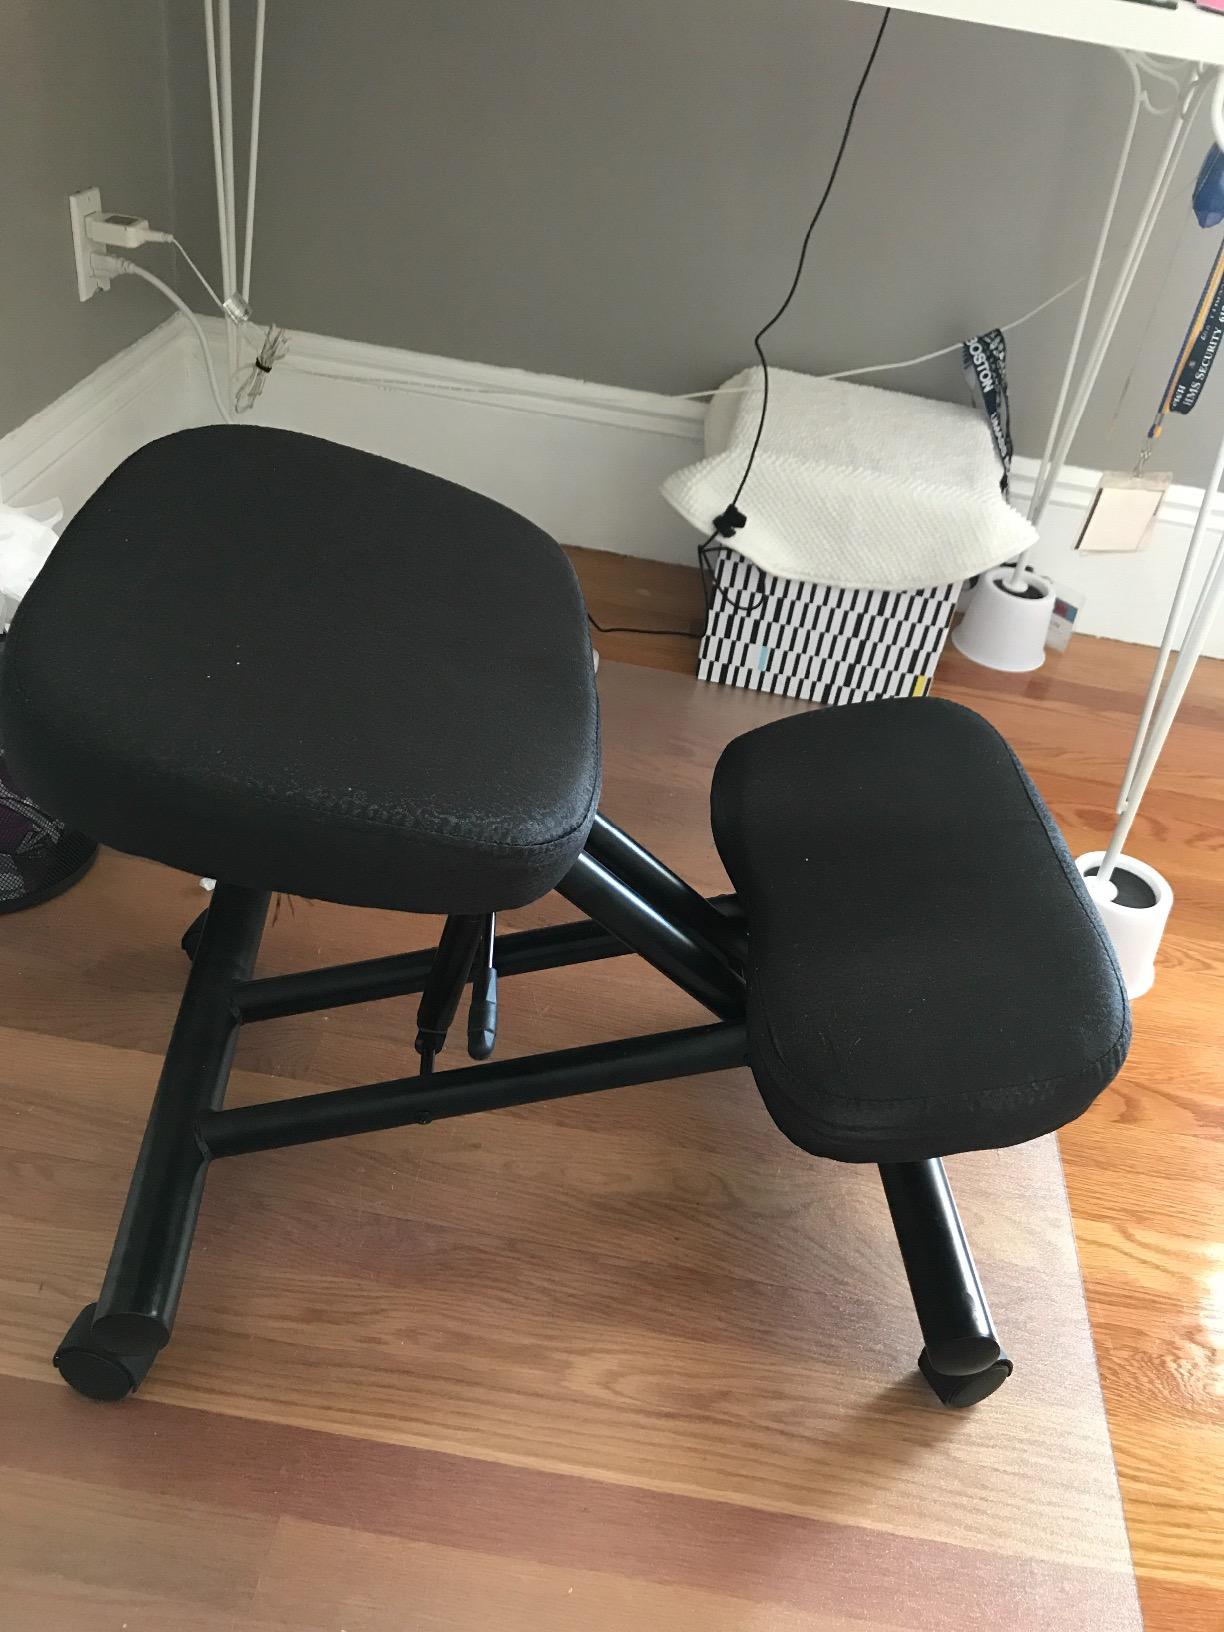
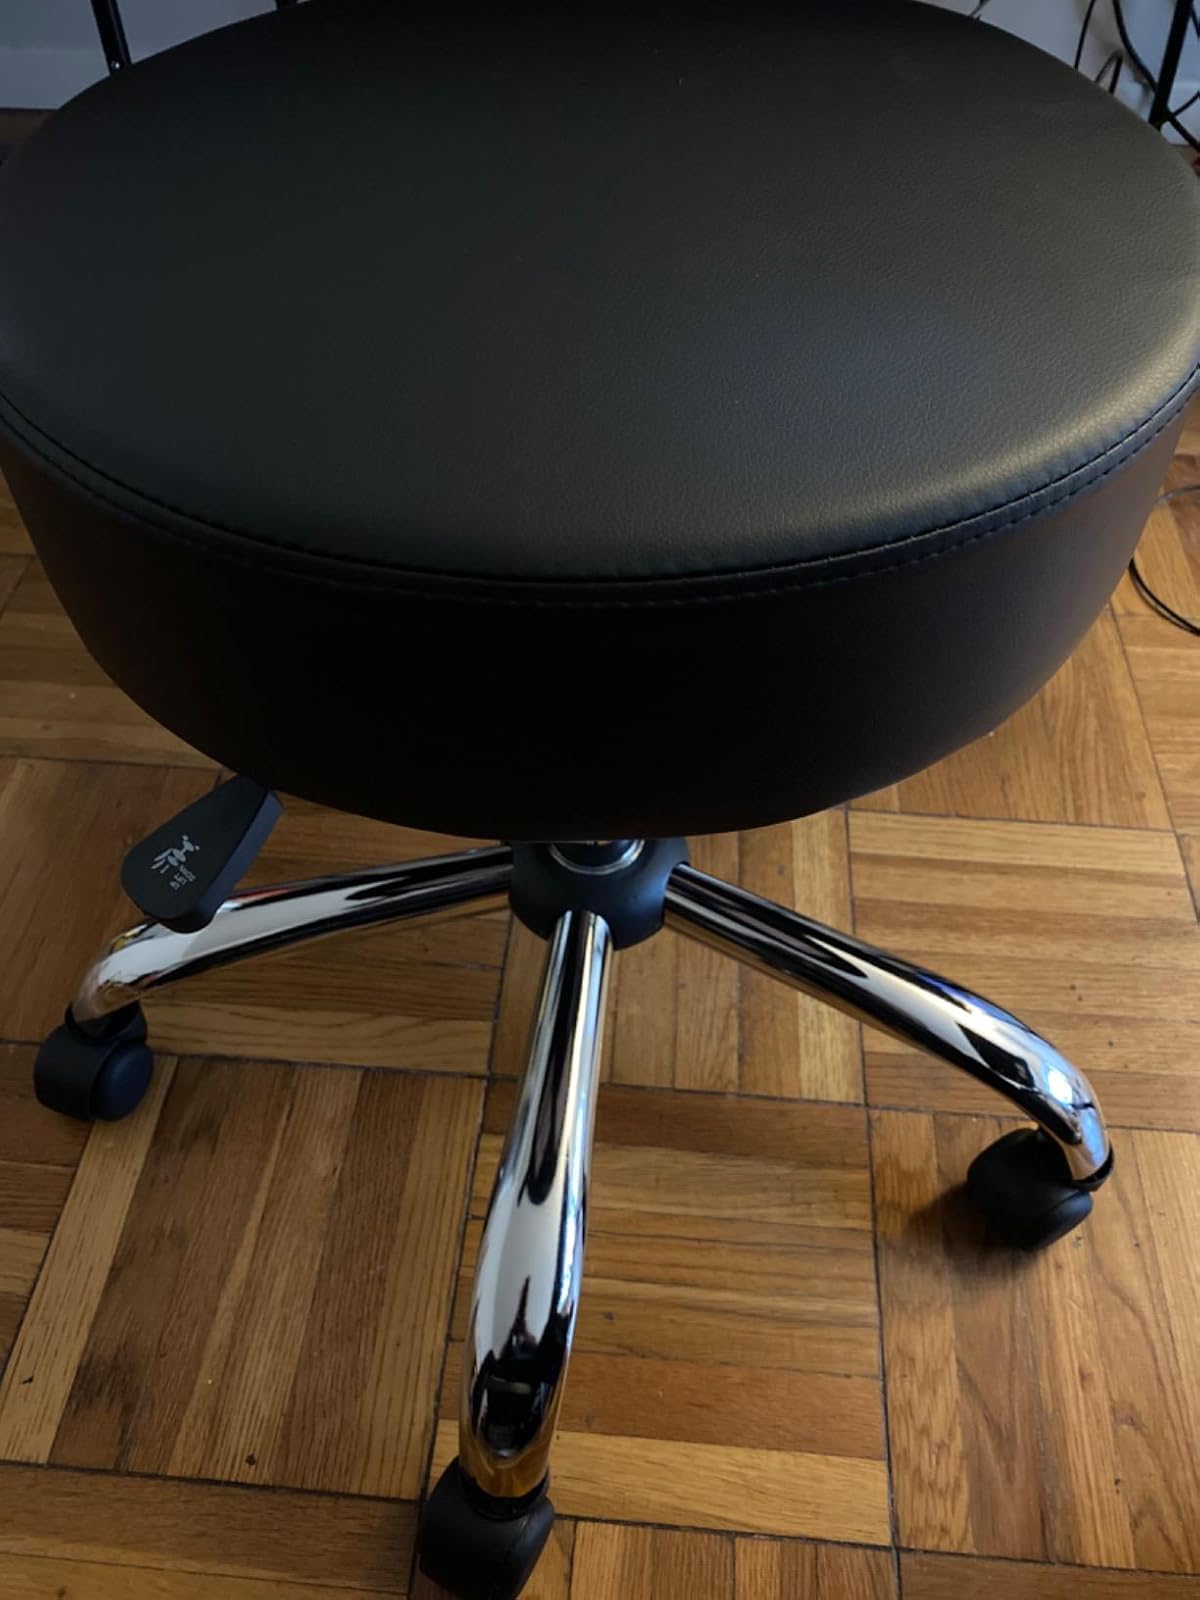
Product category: stool
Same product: no